Afghan Civil War (1928–1929)

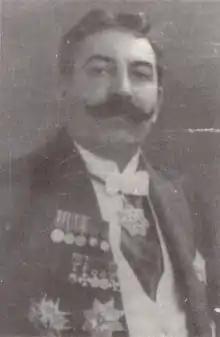
Ali Ahmad Khan

Following his takeover, Kalakani, fearful of a counterattack by the Amanullah loyalists, swiftly moved the treasury to Kudhaman.